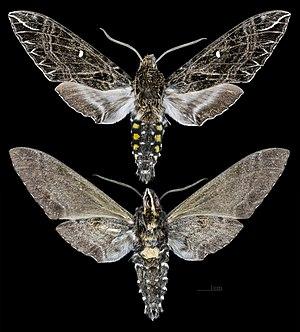
Euryglottis est un genre de lépidoptères de la famille des Sphingidae, de la sous-famille des Sphinginae et de la tribu des Sphingini.